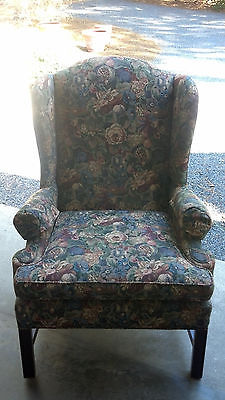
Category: chair